W. H. Davies

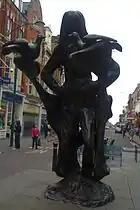
"Stand and Stare", statue by Paul Bothwell-Kincaid, Commercial Street, Newport

On 5 February 1923, Davies married 23-year-old Helen Matilda Payne at the Register Office, East Grinstead, Sussex, and the couple set up home in the town at Tor Leven, Cantelupe Road. According to a witness, Conrad Aiken, the ceremony found Davies "in a near panic".